Carl E. Vuono

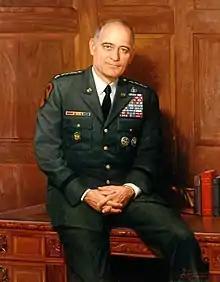
Army portrait of Vuono painted by Ned Bittinger

Vuono was born on 18 October 1934, in Monongahela, Pennsylvania. He is of Italian ancestry. He began his career as a field artillery officer after graduating from the United States Military Academy, in West Point, New York. After graduating with the class of 1957, he served three tours in South Vietnam as an artillery battalion executive officer with the 1st Infantry Division in 1966–67; executive officer of Division Artillery, 1st Cavalry Division (Airmobile) in 1970; and as commander, 1st Battalion, 77th Field Artillery Regiment in 1970–1971, and then as commanding officer (Colonel) of Division Artillery, 82d Airborne Division. Vuono rose through the ranks quickly, serving several times in the United States Army Training and Doctrine Command, in which he eventually became its commander in 1986.